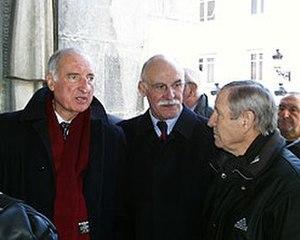
Michel Crauste accueille Raymond Kopa et Pierre Albaladejo lors des obsèques de Jean Prat à Lourdes.
Michel Crauste, né le 6 juillet 1934 à Saint-Laurent et mort le 2 mai 2019 à Pau, est un joueur de rugby à XV international français qui évolue principalement au poste de troisième ligne aile des années 1950 jusqu'à la fin des années 1960.
Jean Prat, né le 1ᵉʳ août 1923 à Lourdes et mort le 25 février 2005 à Tarbes, est un joueur de rugby à XV international français, devenu ensuite entraîneur. Il évolue durant sa carrière de joueur, de 1944 à 1959, au poste de troisième ligne aile, où il est régulièrement buteur.